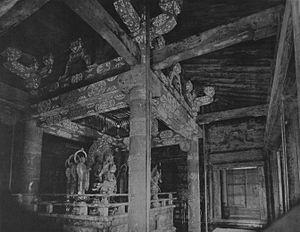
Cette liste présente les structures du Japon datant de l'époque de Heian qui sont désignées biens culturels importants.
Le terme « trésor national » est utilisé au Japon depuis 1897 pour désigner les biens les plus précieux du patrimoine culturel du Japon bien que la définition et les critères aient changé depuis la création du terme. Les bâtiments des temples bouddhistes de cette liste ont été classés Trésors nationaux du Japon quand la loi pour la protection des biens culturels est entrée en vigueur le 9 juin 1951. Les pièces sont choisies par le ministère de l'Éducation, de la Culture, des Sports, des Sciences et de la Technologie sur le fondement de leur « valeur artistique ou historique particulièrement élevée ». Cette liste présente 152 entrées de bâtiments de temples Trésors nationaux de la fin du VIIᵉ siècle classique au début de l'époque d'Edo moderne du XIXᵉ siècle. Le nombre d'édifices répertoriés dans cette liste est supérieur à 152, parce que, dans certains cas, des groupes de bâtiments liés entre eux sont réunis pour former une seule entrée. Les structures comprennent des bâtiments principaux tels que le kon-dō, le hon-dō, le butsuden, des pagodes, des portes, un beffroi, des couloirs et d'autres bâtiments et édifices qui font partie d'un temple bouddhiste.